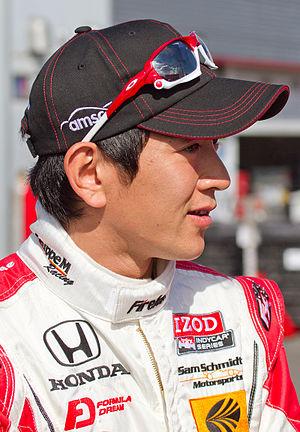
Hideki Mutoh, né le 10 octobre 1982 à Tokyo, Japon, est un pilote automobile japonais. Depuis 2008, il participe au championnat IndyCar Series au sein de l'écurie Andretti-Green Racing.